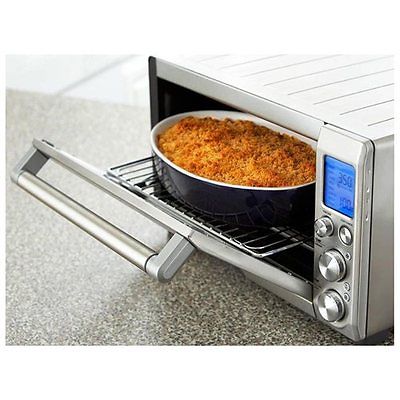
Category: toaster